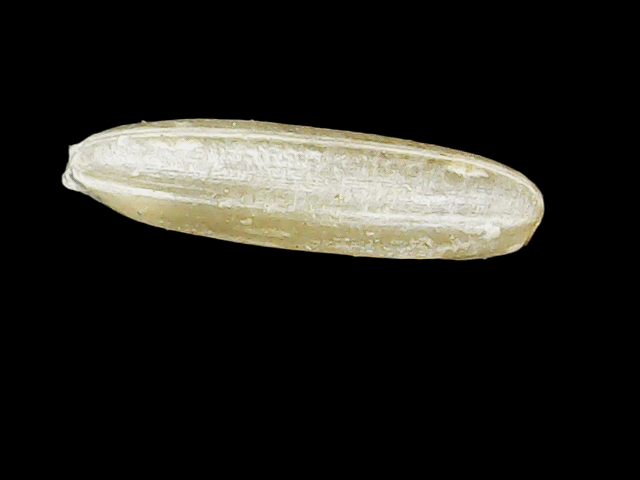
Rice variety: Binadhan16